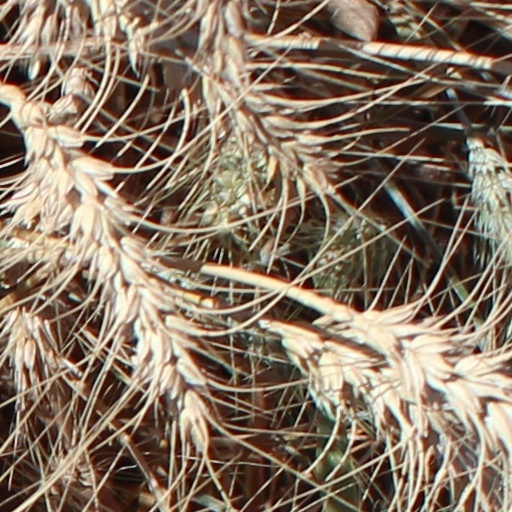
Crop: wheat